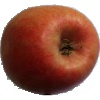
Label: Apple Pink Lady 1